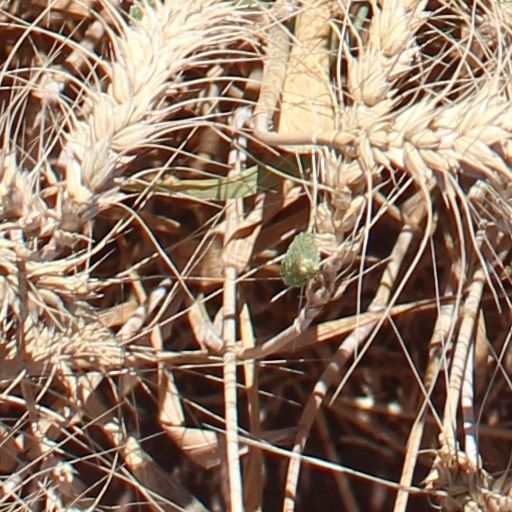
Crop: wheat